Kankakee, Illinois

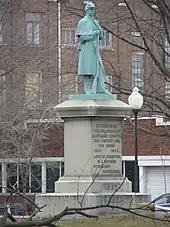
Civil War Memorial by the courthouse

Kankakee Valley Park District has 37 parks, comprising a total of . Facilities include an indoor ice skating rink, a recreation center, dog park, campground and a 72 boat slip marina on the Kankakee River. Fishing is plentiful as the district has 13 riverfront parks as well as a stocked quarry.